Devon Travis

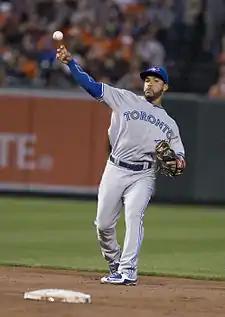
Travis in 2015

On November 12, 2014, Travis was traded to the Toronto Blue Jays for outfielder Anthony Gose. In early 2015 he was named the sixth best second base prospect in baseball, as well as the number nine prospect in the Blue Jays' organization by MLB. After a strong performance in spring training, Travis was announced as the Blue Jays' starting second baseman on March 31, 2015. Travis debuted on April 6 and recorded his first career hit, a solo home run off Chasen Shreve of the New York Yankees. He also recorded two walks and scored two runs as the Blue Jays won 6–1. On April 12, Travis hit a three-run double to help the Blue Jays win 10–7 against the Baltimore Orioles. The hit was initially ruled an error on Travis Snider, however the call was changed on April 16, and Travis was credited with a hit and three RBIs.